Rod Craig

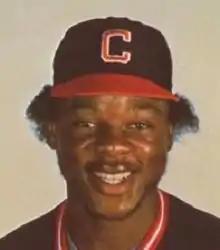

Rodney Paul Craig (January 12, 1958 – August 17, 2013) was an American Major League Baseball outfielder who played for four seasons. Born in Los Angeles, he played for the Seattle Mariners from to , Cleveland Indians in , and Chicago White Sox in . Craig was stabbed to death at a homeless encampment in Los Angeles.